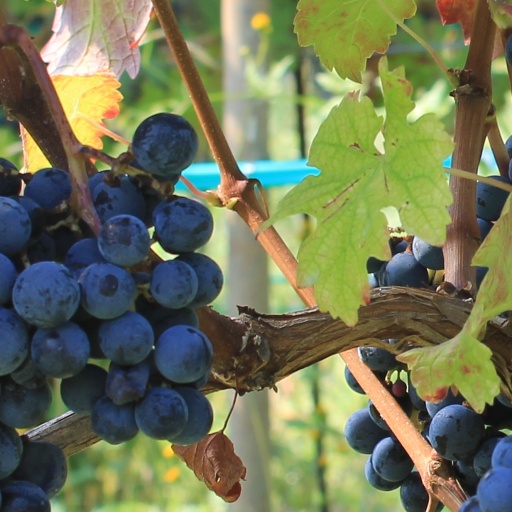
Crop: grape